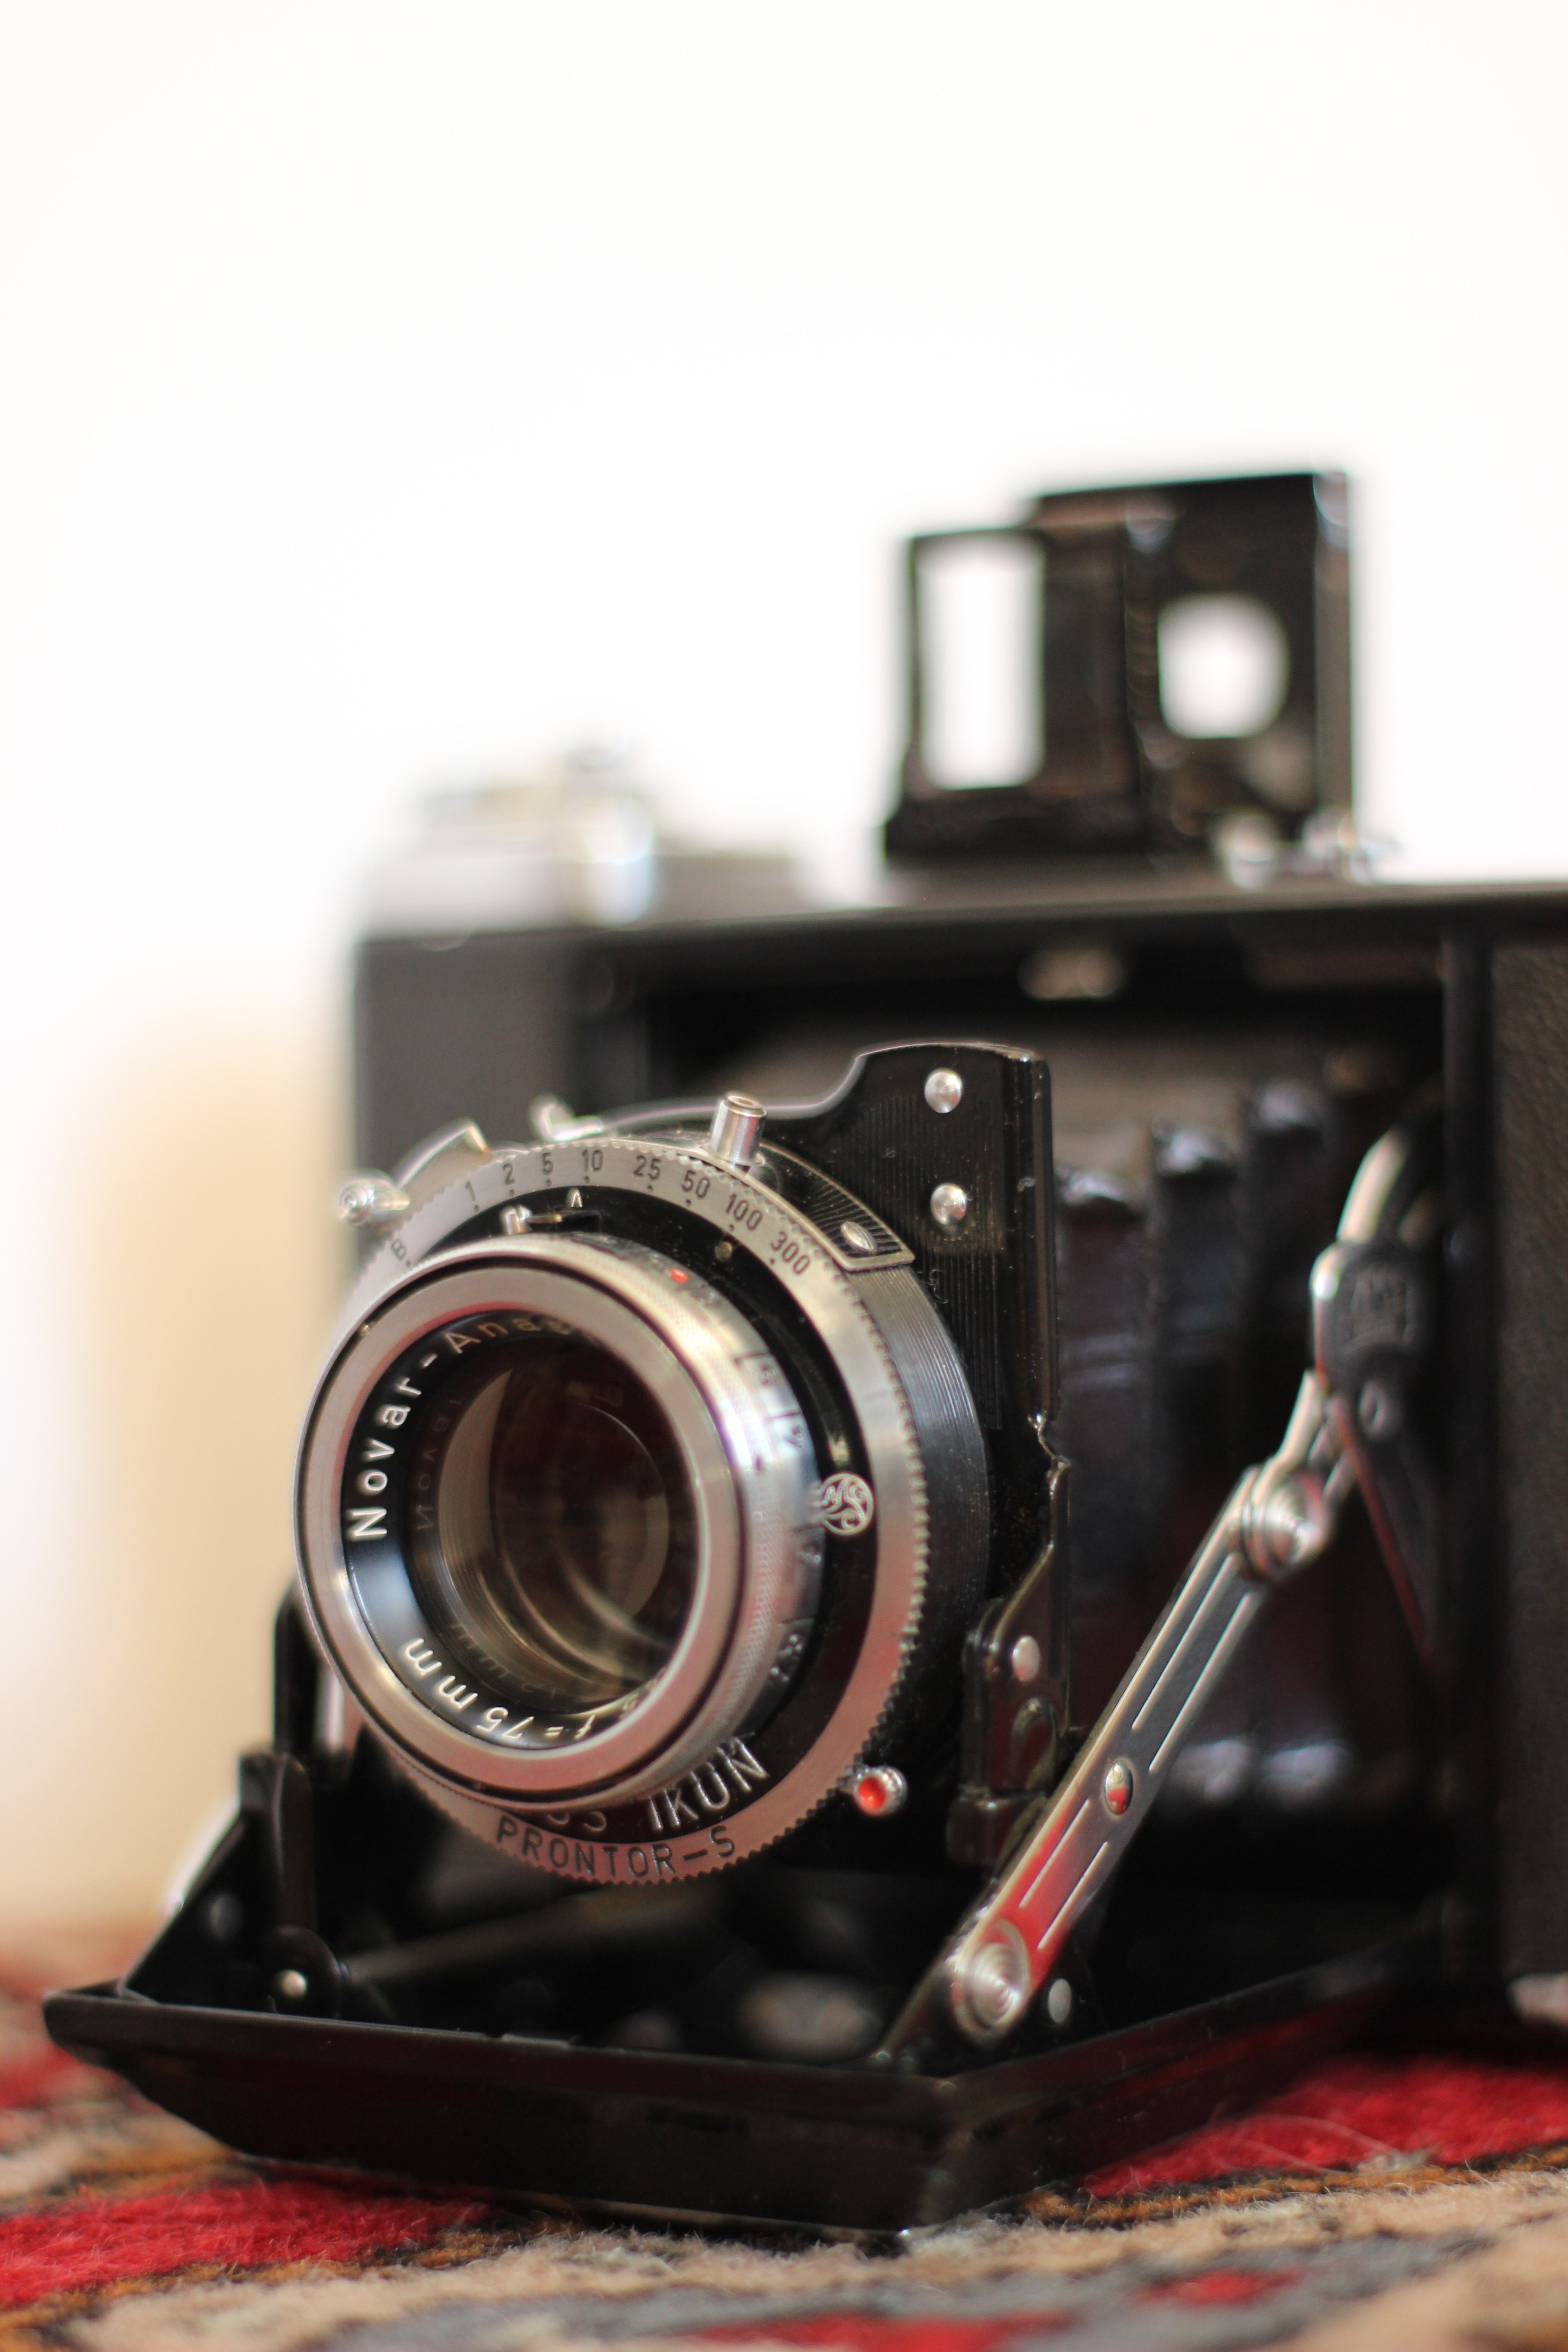
bokeh, camera, photography, vintage, retro, old, film, photo, analog, lens, nostalgia, close, old camera, hipster, product, digital camera, photograph, zeiss, camera lens, photo camera, rangefinder camera, analog camera, medium format, carl zeiss, roll film, single lens reflex camera, cameras optics, folding camera